Pair skating

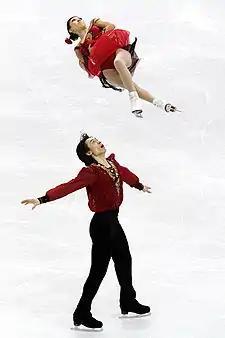
Tong Jian and Pang Qing from China perform a twist lift at the 2010 Olympics

According to the ISU, free skating for pairs "consists of a well balanced program composed and skated to music of the pair's own choice for a specified period of time". The ISU also considers a well-done free skate one that contains both single skating moves performed either in parallel (called "shadow skating") or symmetrically (called "mirror skating"). It also should contain "especially typical Pair Skating moves" such as pair spins, lifts, partner assisted jumps, spirals linked harmoniously by steps and other movements.